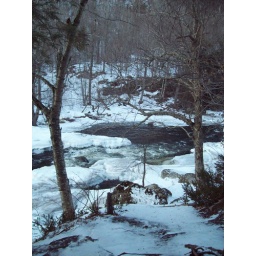
My new fishing home the AuSable river in February